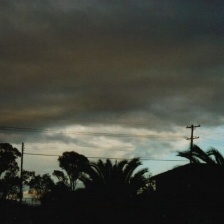
Cloud type: Stratocumulus